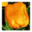
Label: sweet_pepper